SM-65D Atlas

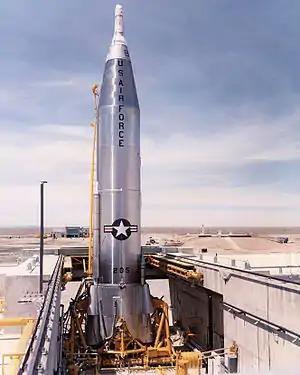
564th Strategic Missile Squadron Convair SM-65D Atlas missile 58-220, pad 564-A2, Warren I site, F. E. Warren AFB, Wyoming

The SM-65D Atlas, or Atlas D, was the first operational version of the U.S. Atlas missile. Atlas D was first used as an intercontinental ballistic missile (ICBM) to deliver a nuclear weapon payload on a suborbital trajectory. It was later developed as a launch vehicle to carry a payload to low Earth orbit on its own, and later to geosynchronous orbit, to the Moon, Venus, or Mars with the Agena or Centaur upper stage.